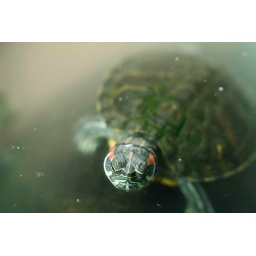
These our a couple of red eared sliders my son has in an aquarium. Kinda Kool Looking!